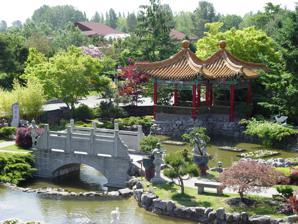
Building: International Buddhist Temple
Country: Canada
Year built: 1981
Chinese Buddhist temple in Richmond, British Columbia, Canada International Buddhist Temple Chinese : 觀音寺 ; pinyin : Guān Yīn Sì A corner of the Chinese garden at the International Buddhist Temple Religion Affiliation Buddhism Sect Mahayana and Theravada Ownership International Buddhist Society Year consecrated 1983 Status Active Location Location Richmond , British Columbia Country Canada Geographic coordinates 49°08′00″N 123°07′24″W / 49.1332°N 123.1234°W / 49.1332; -123.1234 The International Buddhist Temple ( Chinese : 觀音寺 ; pinyin : Guān Yīn Sì ; Guan Yin Temple) is located in Richmond , British Columbia , Canada. It is a Chinese Buddhist temple run by the International Buddhist Society. While the Society officially practices Mahayana Buddhism, the temple is open to Theravada Buddhist affiliates and visitors, as well as visitors of all religious and unique cultural backgrounds. History In 1979, two Buddhists from Hong Kong donated land and funds to the cause of building an authentic Chinese Buddhist temple in North America. The International Buddhist Society was established in 1981 for this cause by the Venerable Guan Cheng and five other individuals. The International Buddhist Temple officially opened to the public after two years, when its Main Hall was completed. Thousands of people, including Richmond's mayor and Member of Parliament, attended the inauguration ceremony in 1986. International Buddhist Society The International Buddhist Society is a non-profit organization and a registered Canadian charity. It sponsors charitable programs both in Canada and abroad. Some of the Society's efforts include: Donations to the Food Bank Rescuing and releasing sealife and other creatures Support for the poor and disadvantaged in rural China Aid for students and the elderly The Society also hosts free events for the community, such as Senior's Day celebrations with free vegetarian lunches for seniors at the temple. The Venerable Guan Cheng Wikiquote has quotations related to Guan Cheng . The Venerable Guan Cheng has been the head of the Society and the temple's Abbot since 1999. A student of Buddhism for more than 40 years, he was ordained in 1999 by the Venerable Master Xu Lang , at the Miao Fa Monastery in the US. The abbot speaks Cantonese, English, and Mandarin, and has a B.A. and M.B.A. from the University of Toronto . He was one of two delegates for Canada at the First World Buddhist Forum in China. He travels widely to spread Buddhist teachings and perform charity work, and holds frequent lectures and classes. He hosts a radio show on AM1320 ( Overseas Chinese Voice ) in Vancouver , and Metroshowbiz FM99.7 in Hong Kong. He is also a columnist for Hong Kong's Buddhist Compassion Magazine . The Venerable Guan Cheng has written and published: Happiness Originates from the Mind (2003), How to Attain Happiness by Appeasing One's Mind (2004), Prajna-Paramita Hirdya Sutra Commentary (2006), and A Bouquet of Incense from the Heart (2006). Architecture The temple is the most authentic structure of traditional Chinese palatial (imperial) style in North America. Its design is based on the Forbidden City in Beijing , China . The International Buddhist Temple features golden tiles on its two-tiered roof, flared eaves , and two scholar's courtyards. Beyond the main courtyard is the classical Chinese garden with lotus ponds, twin gazebos , rock landscapes, and a stone bridge. One attraction is the flowing Wisdom Fountain at the edge of the pond. Worshipers believe that water from the Wisdom Fountain has cleansing properties and other benefits. There is also the Siddhartha Gautama Pool, in which nine white dragons spout water towards the sky. They represent the nine heavenly dragons which bathed Prince Siddhartha Gautama as a newborn. At the centre of the temple is the Main Gracious Hall. Beneath its Northern imperial Chinese exterior of gold and red is a Western structural frame of concrete and steel. It houses five great Buddha and Bodhisattva statues. The statue of Buddha Sakyamuni is the largest in North America. The building contains a gift shop. Entrance to the Main Gracious Hall Across from the Main Hall in the Worshiping Square is the Seven Buddha Pavilion. Within it are the Four Heavenly Kings and the Avalokitesvara Buddha, or Guan-Yin, with a thousand hands and eyes. There are also a Thousand Buddha Hall, Ksitigarbha (Ancestral) Hall, and Meditation Hall, as well as many smaller shrines on the grounds. As of 2007, the temple is still undergoing expansions. Art From 1986 to 1991, the Society held a monthly Chinese art exhibition, Karma of the Brush . All artists in the Greater Vancouver area were welcome to share their works with the public. Out of this arose the Seven Buddha Mural, painted by one of the artists and founders of the exhibition, Fung Kai Mun . It took two years to complete, and is currently the largest Buddhist mural in the world. The wall facing the garden displays the Amitabha Buddha mural. It is engraved with the Buddha's name as a reminder of the Mahayana goal of rebirth into the Amitabha Buddha's Pure Land . The Venerable Guan Cheng has an interest in gardening and landscape. All of the flower arrangements around the temple, as well as the garden, are designed by the abbot with both Chinese tradition and Buddhist aesthetics in mind. There are also bonsai , and Buddhist idioms carved in stone. The entrance of the International Buddhist Temple is inspired by Deer Park , with its gentle slopes, trees, and artificial deer. Deer Park was where the Buddha Sakyamuni gave his first sermons to his followers. There are also several other Buddhist stories and historical events tied to the place. Programs and Services Front of the Meditation Hall The International Buddhist Society hosts English-language meditation classes every Saturday beginning at 9 a.m. and the temple periodically hosts retreats. Venerable Guan Cheng himself conducts lectures and Dharma Talks regularly in English, Cantonese , and Mandarin . He discusses everything from practical applications of Buddhist wisdom to ancient scriptures in Sanskrit. Visitors may honour the Buddhas and Bodhisattvas by making contributions to the temple. Avalokitesvara, for example, is the embodiment of Compassion, and helps individuals overcome troubles and acquire health and happiness. General Guan represents loyalty and righteousness. Contributions to him will bring protection from harm, illness, and evil. The temple offers guided tours for groups of 15 or more. The Sangha holds daily prayer sessions and special ceremonies in the Main Gracious Hall. Awards The temple is recognized as the city of Richmond's "Point of Pride". It has also won the 125th Centennial Award from the Lieutenant Governor of Canada, for services to the community. For over a decade, the temple has been the first-place winner for Richmond's Landscape and Garden Contest, in the "church/temple" category. References